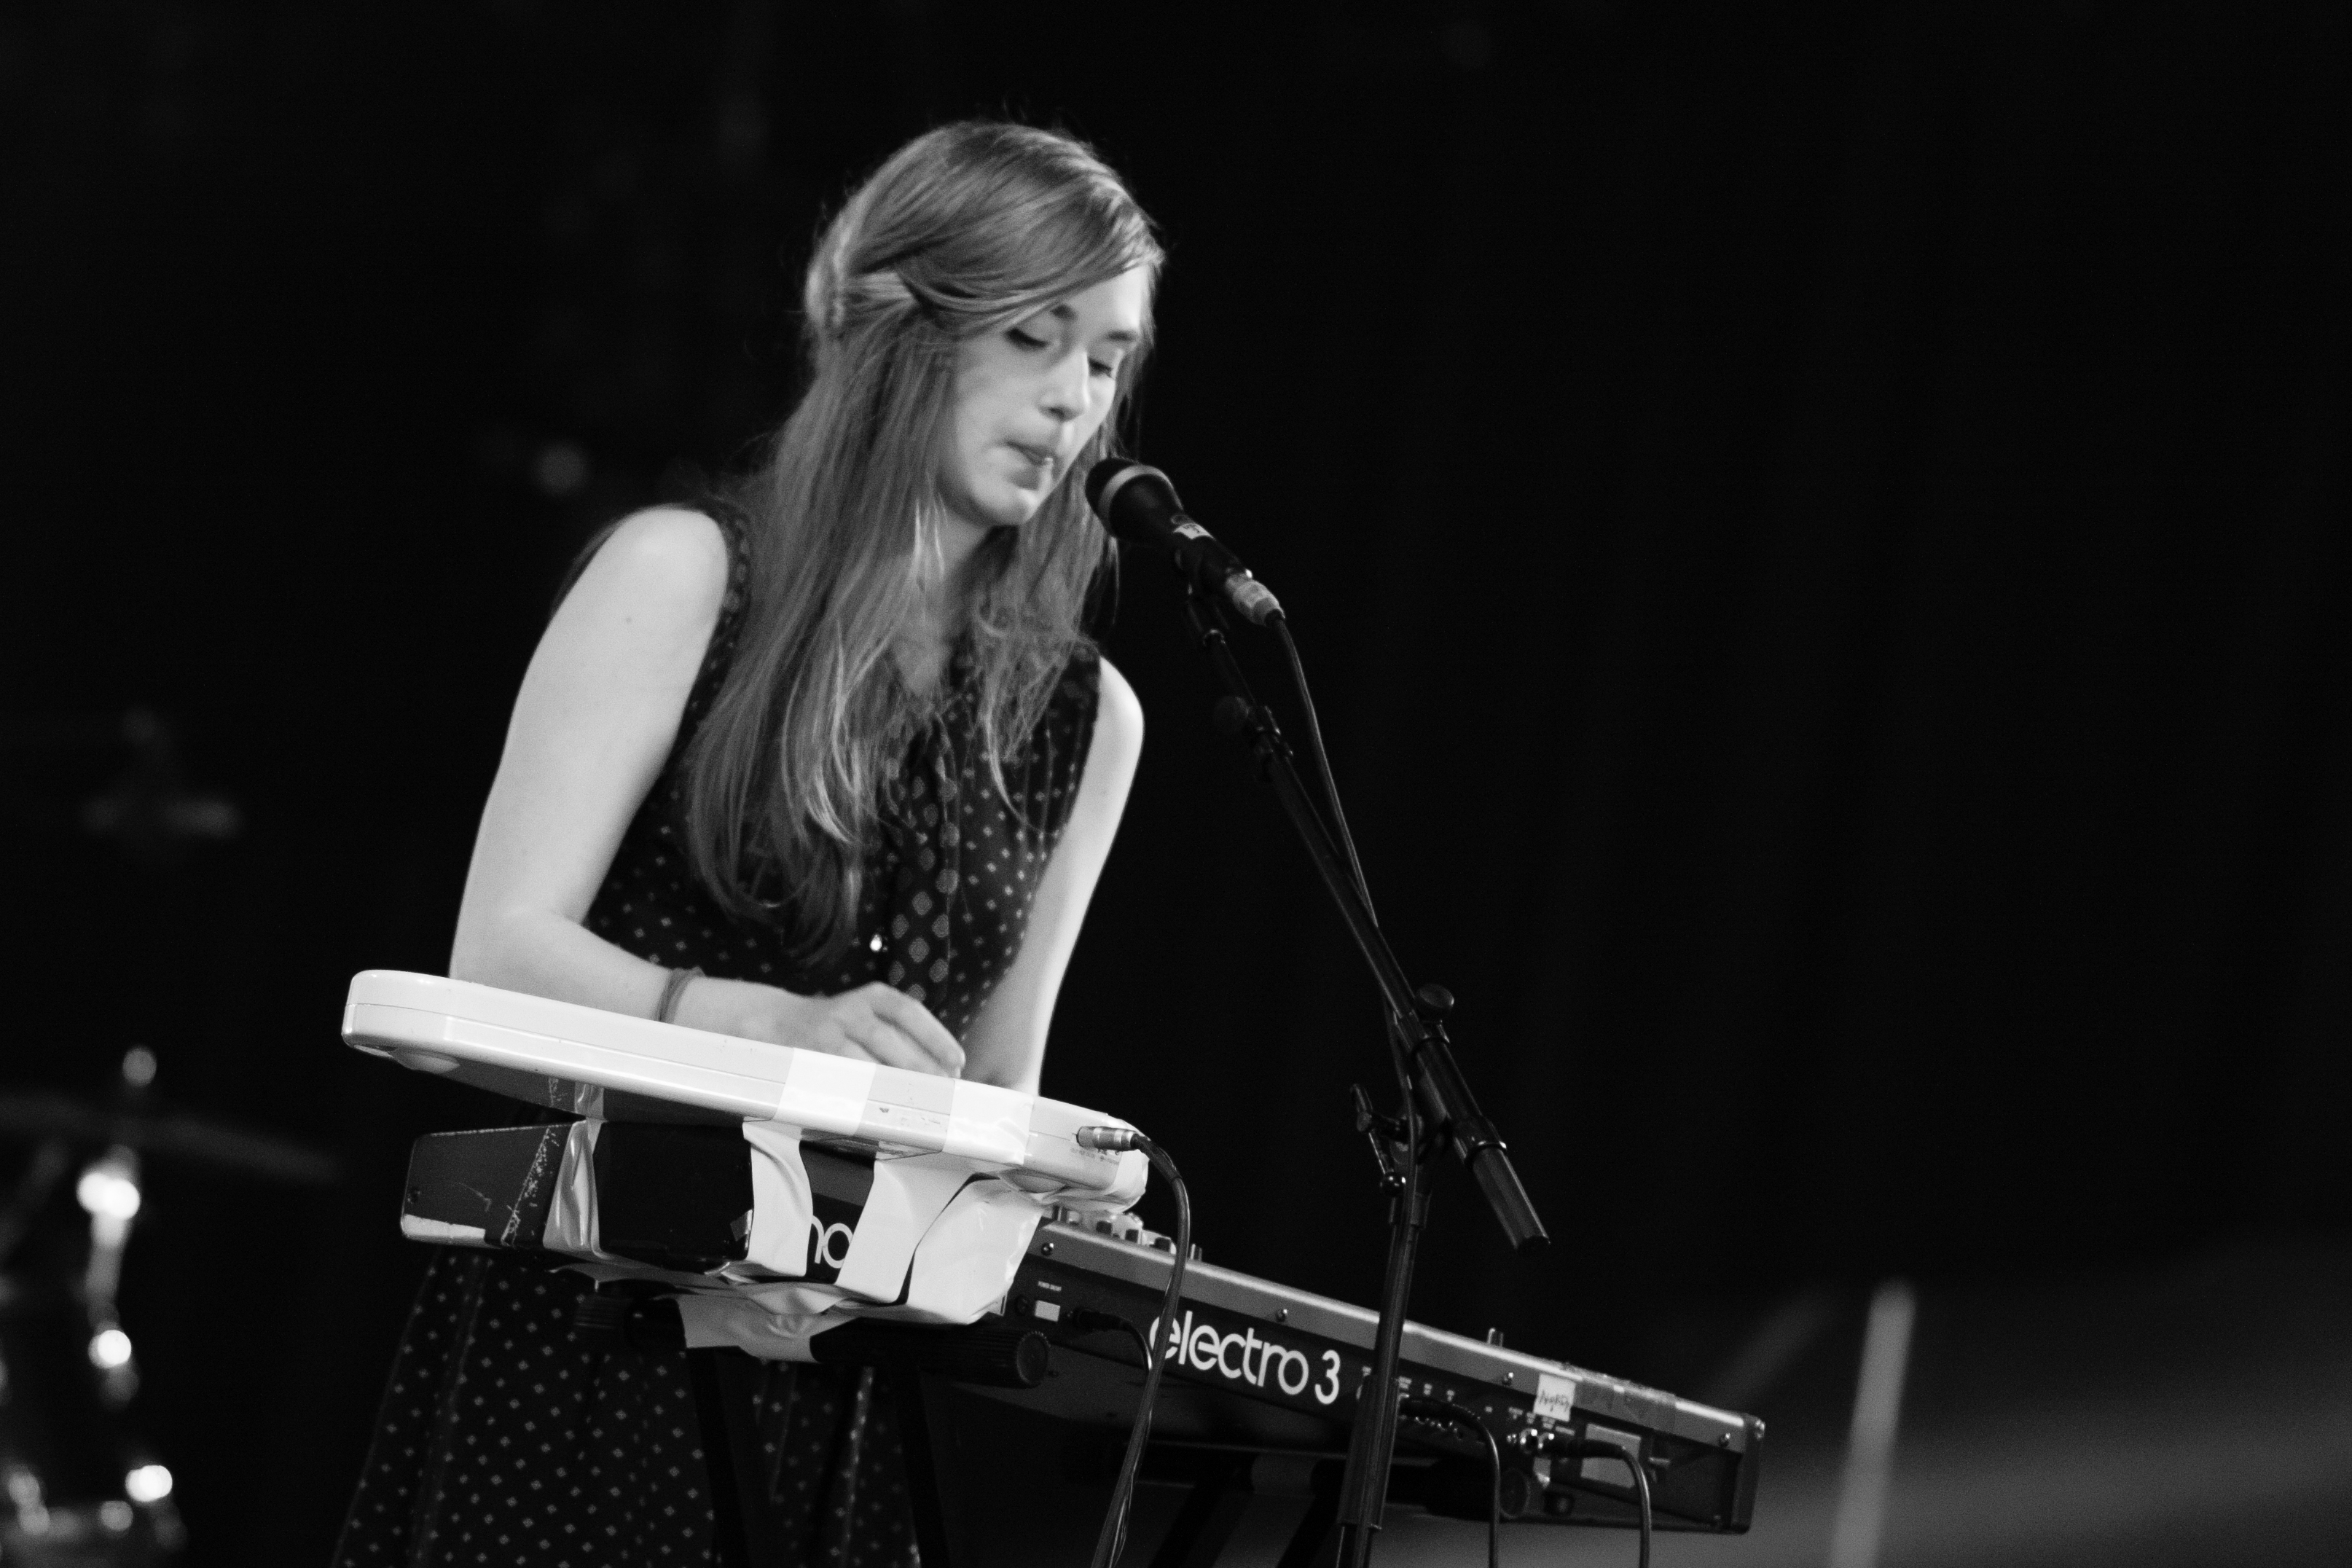
music, black and white, concert, band, live, canon, musician, black, monochrome, performance art, festival, 40d, gig, stage, 2012, me, dour, team, teamme, performance, bassist, singing, guitarist, drums, drummer, entertainment, performing arts, singer songwriter, rock concert, monochrome photography